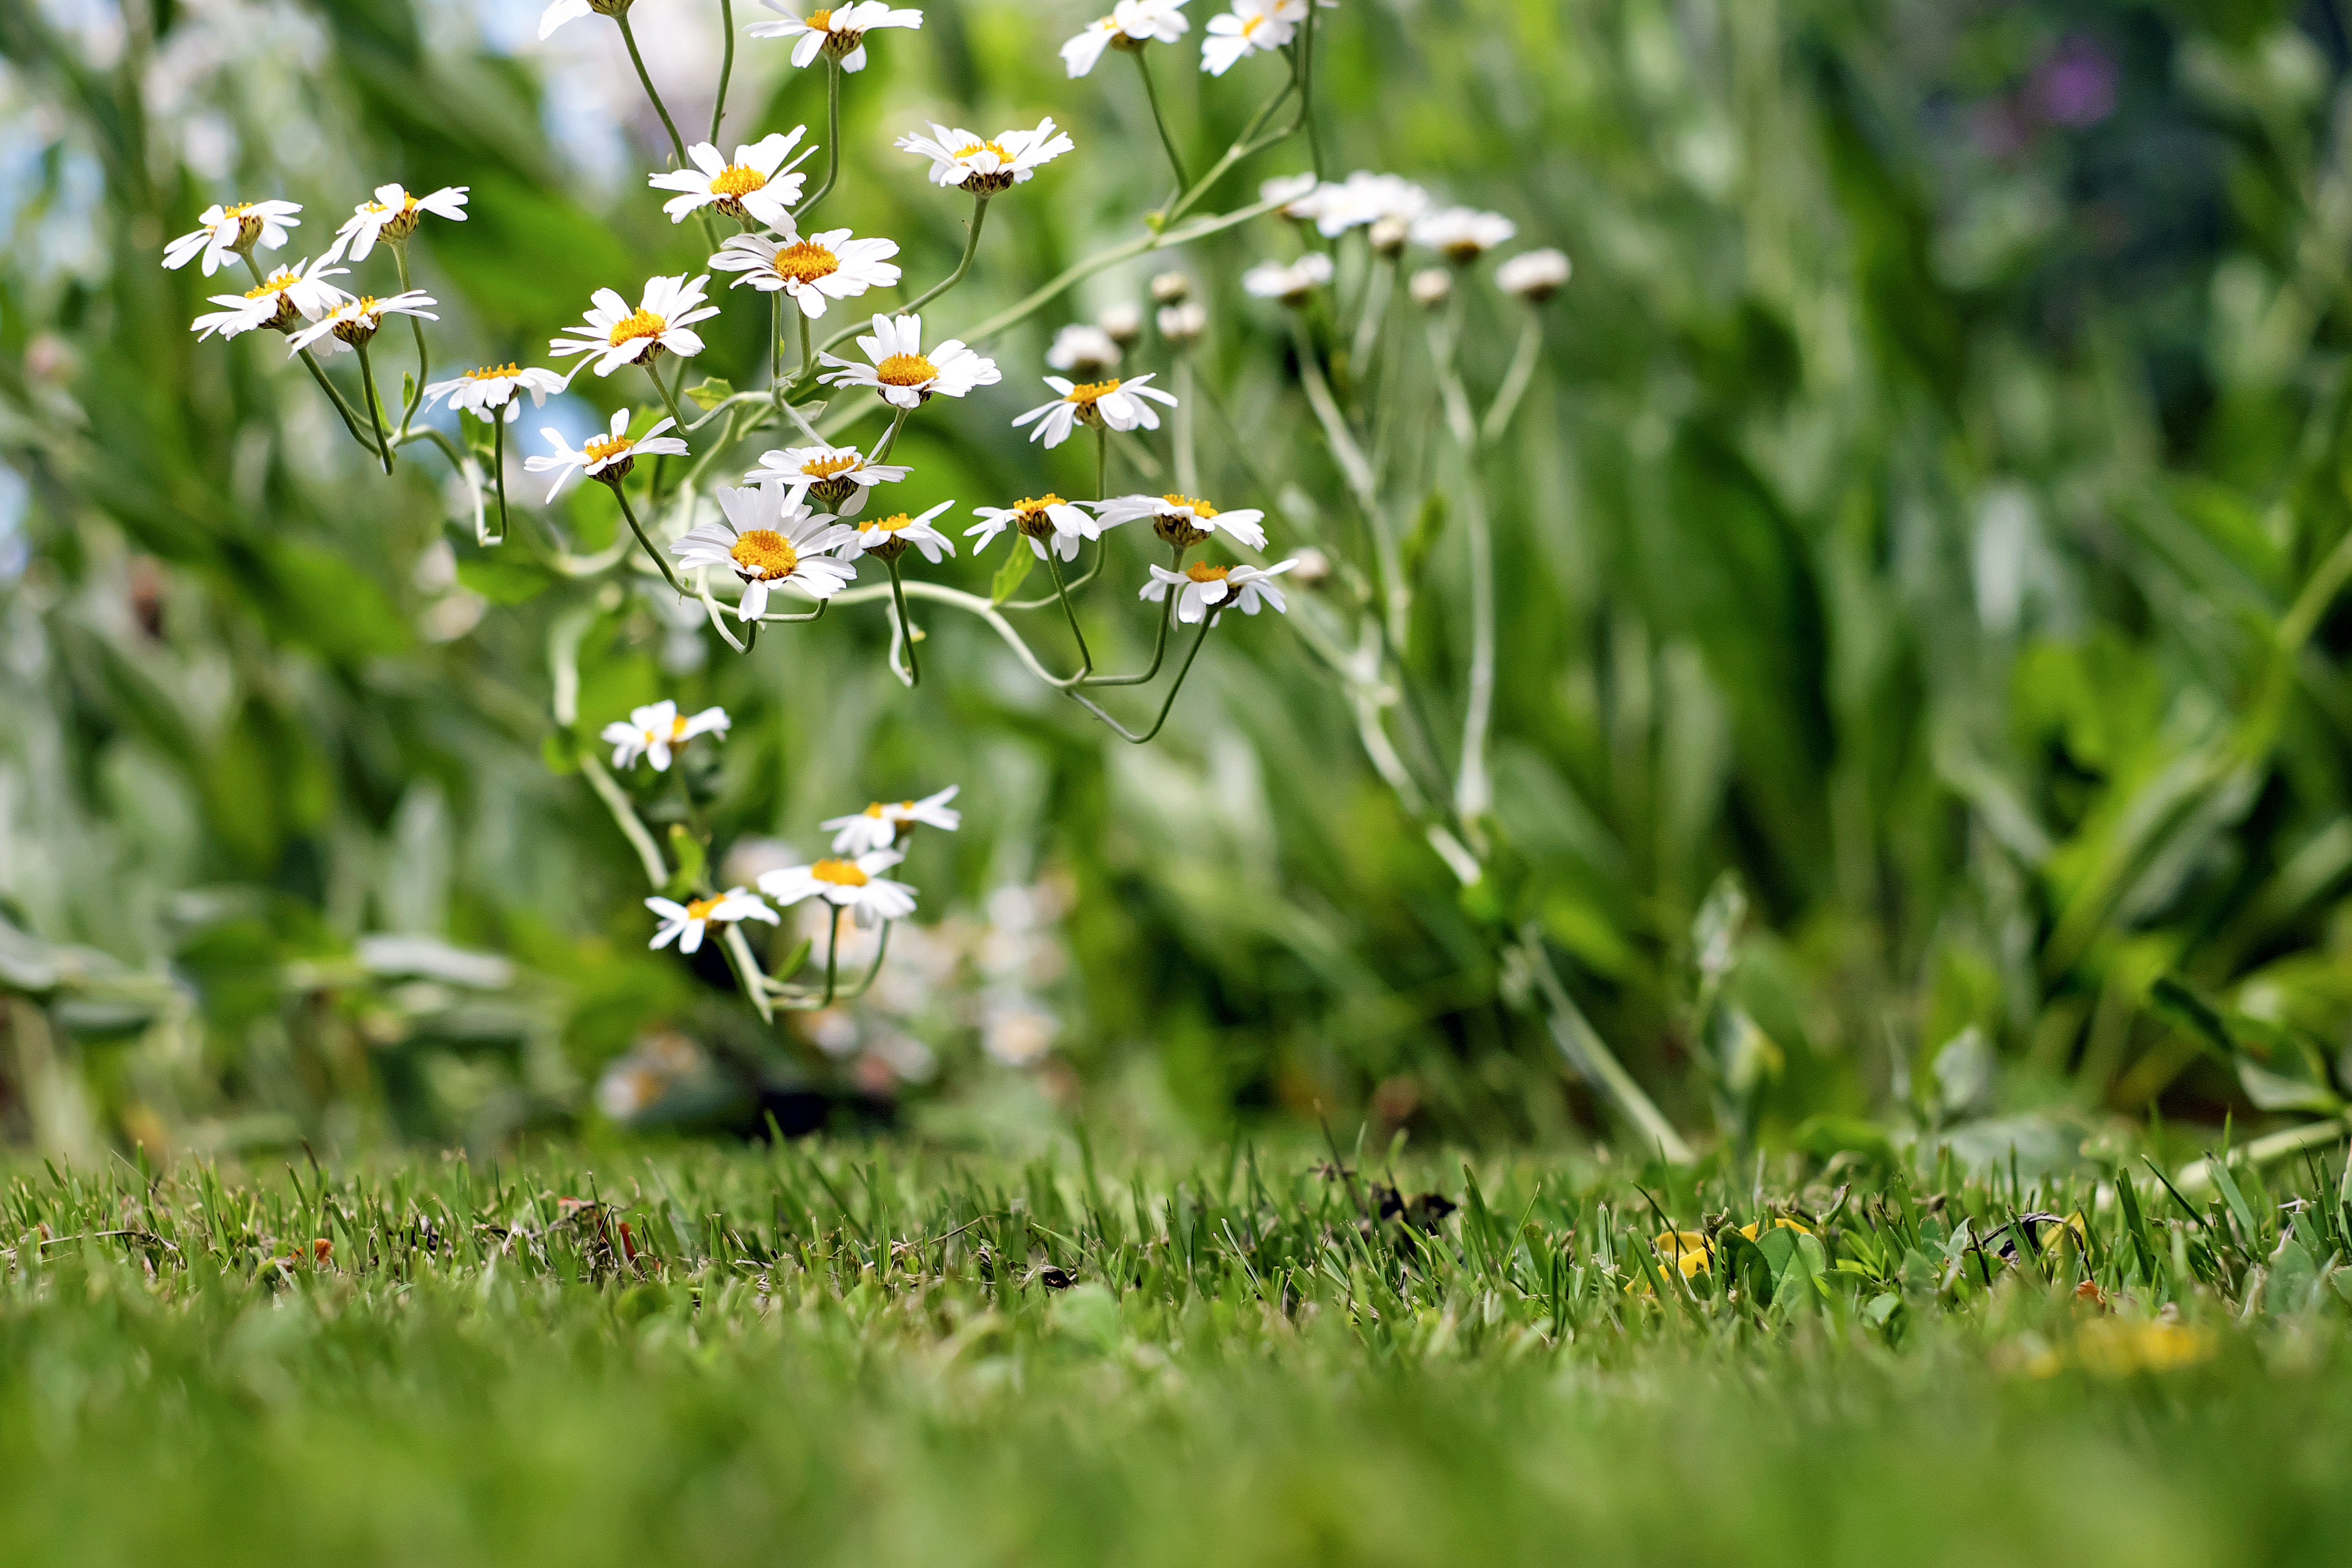
nature, grass, blossom, plant, field, lawn, meadow, prairie, flower, bloom, green, botany, flora, wildflower, flowers, grassland, habitat, chamomile, macro photography, flowering plant, ornamental camomile, natural environment, grass family